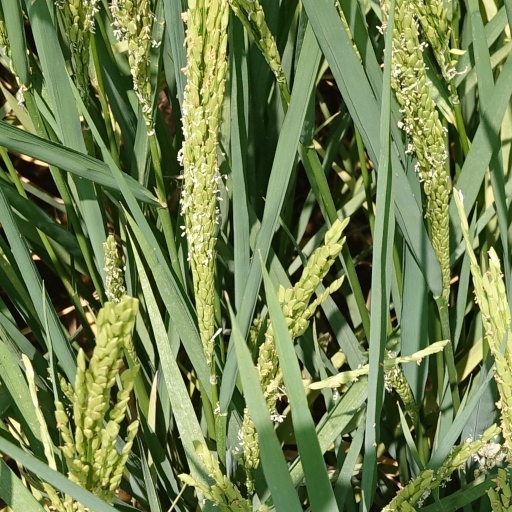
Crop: rice